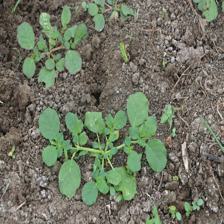
Label: BroadLeafWeed